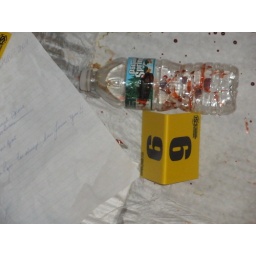
a water bottle left to the left of the victims right hand. it is covered in blood